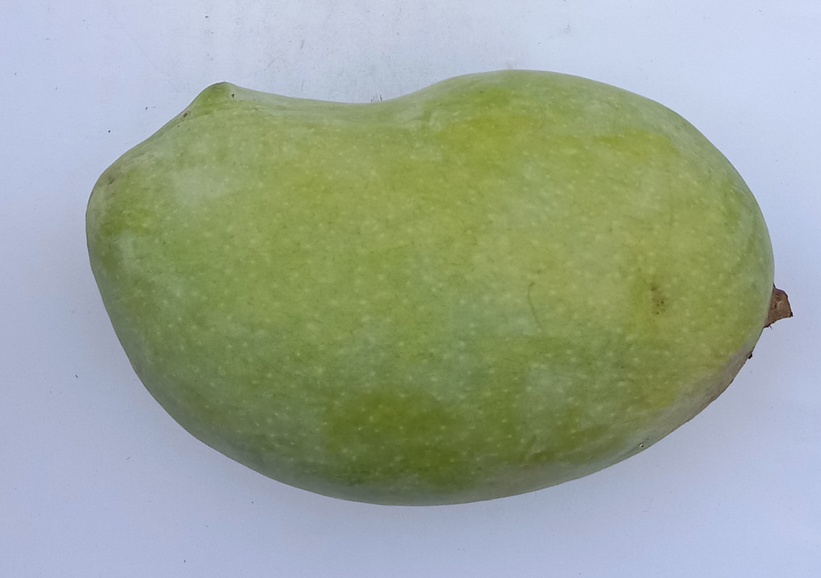
Mango variety: Chaunsa (White)